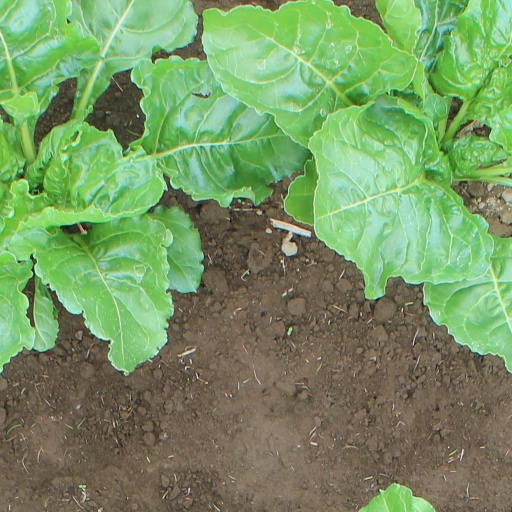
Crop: sugar beet